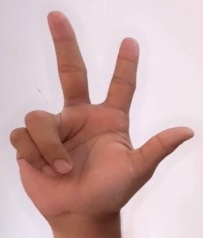
ASL sign: 3